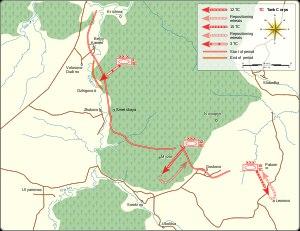
La Offensive de Kozelsk fut une opération stratégique russe conduite durant la contre offensive soviétique.